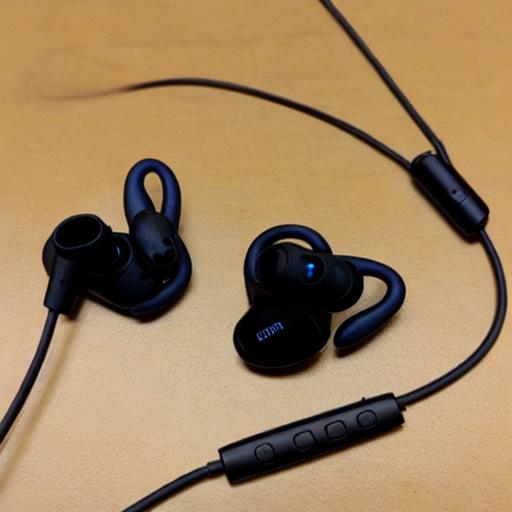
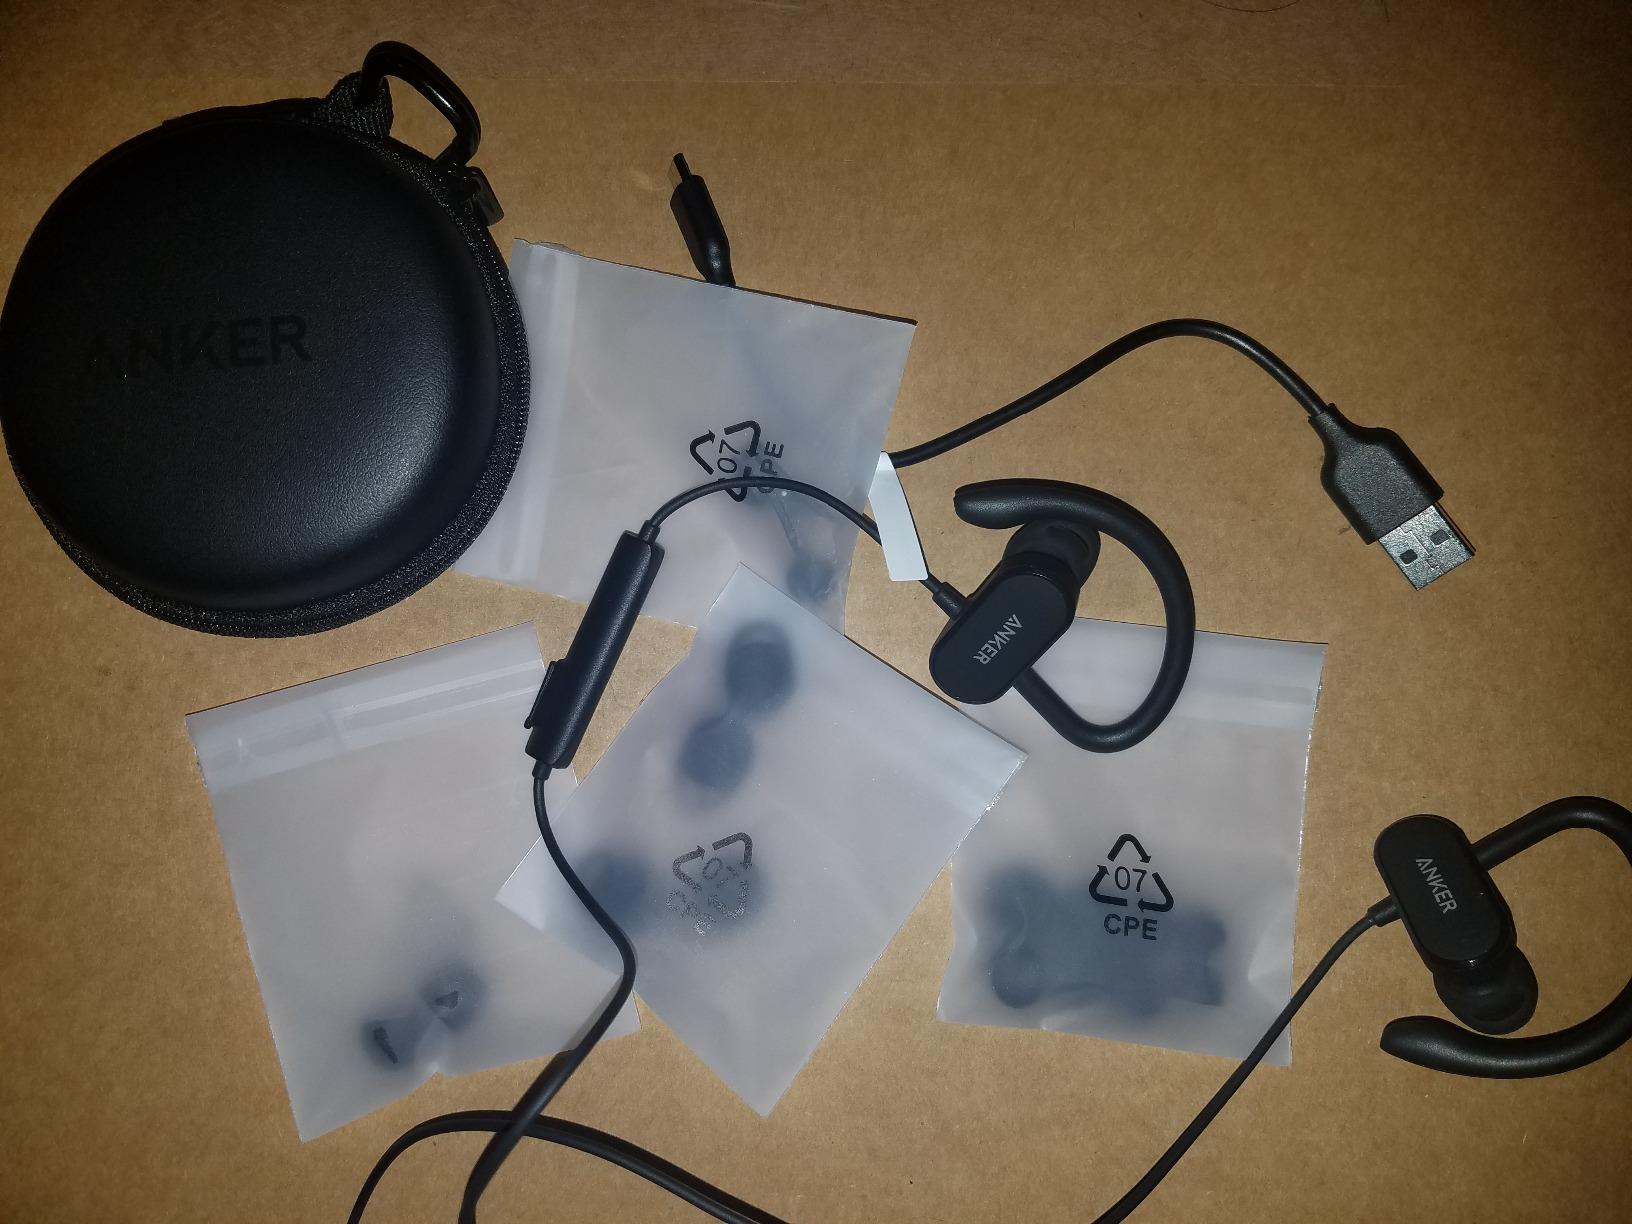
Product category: headphones
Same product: no